Presidency of Michel Temer

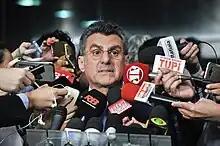
Romero Jucá, the first minister to leave the government

In just a few days of existence, the presidency of Michel Temer faced its first scandal and the first departure of a minister, after the newspaper "Folha de S.Paulo" released recordings of the Minister of Planning, Budget and Management, Romero Jucá, in a telephone conversation in March 2016 with the former president of Transpetro, Sérgio Machado. In the dialogue, when he was still a senator for the PMDB, Jucá suggested that a change in Rousseff's government could paralyze Operation Car Wash, which was investigating both interlocutors.